McDonnell Douglas

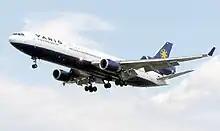
Built from 1988 to 2000, the MD-11 was the last McDonnell Douglas widebody aircraft.

On January 13, 1988, McDonnell Douglas and General Dynamics won the US Navy Advanced Tactical Aircraft (ATA) contract. The US$4.83 billion contract was to develop the A-12 Avenger II, a stealth, carrier-based, long-range flying wing attack aircraft that would replace the A-6 Intruder.